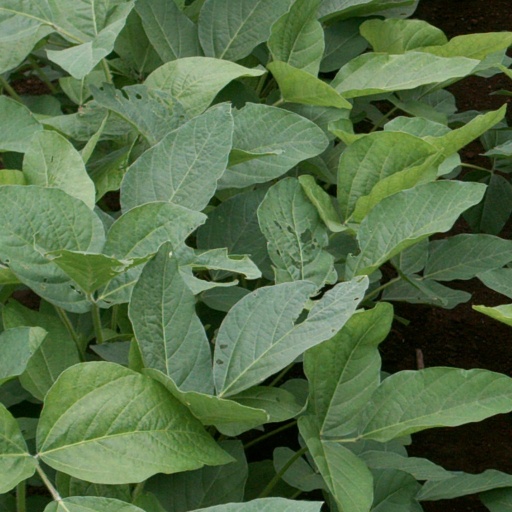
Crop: soybean